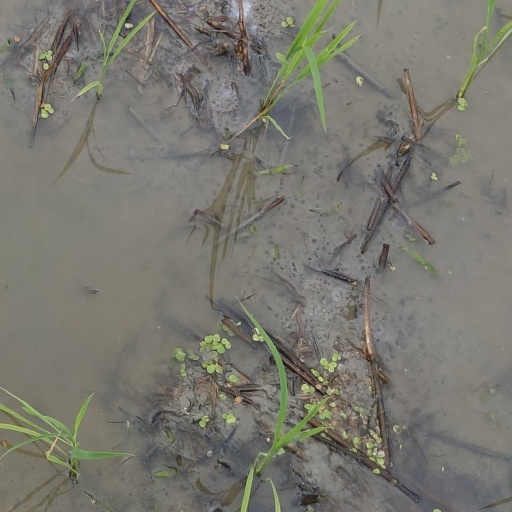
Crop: rice